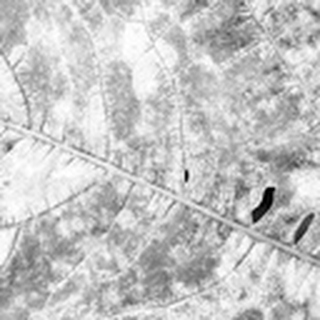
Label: cotton_powdery_mildew